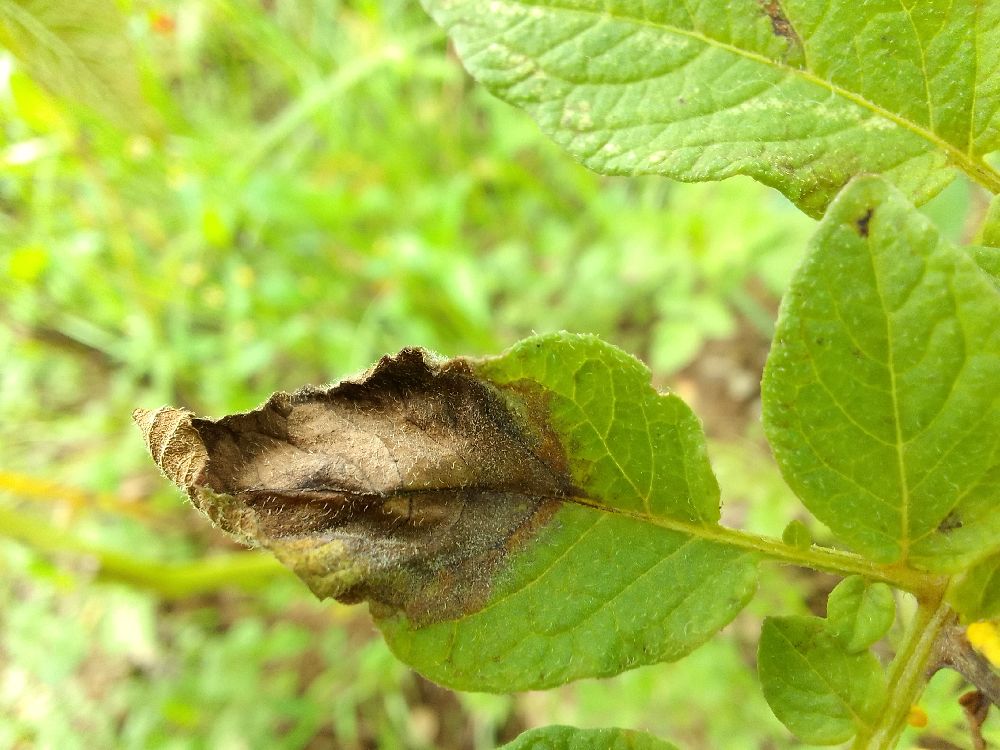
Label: Late blight